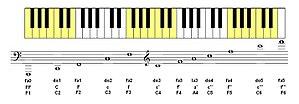
clavier de clavecin sur 5 octaves
Un clavecin est un instrument de musique à cordes muni d'un ou plusieurs claviers dont chacune des cordes est « pincée » par un dispositif nommé sautereau.